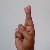
The image shows a hand gesture representing the letter 'R' in Indian Sign Language.